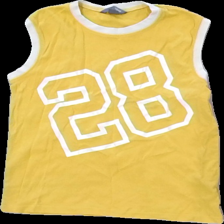
View: front
Type: Tank top
Category: Children
Brand: H&M
Colors: Yellow, White
Material: 100% cotton
Pattern: Other
Cut: Regular
Size: 146
Season: Summer
Damage location: bottom right
Price range: <50
Recommended usage: Reuse
Description: gult linne med vita siffror på